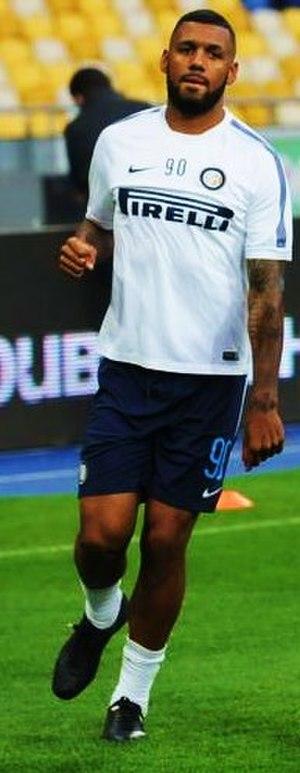
Yann M'Vila, né le 29 juin 1990 à Amiens, est un footballeur international français qui évolue au poste de milieu défensif à l'AS Saint-Étienne.